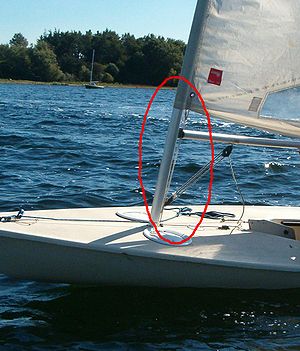
Cunninghamhal
Cunninghamhal på Laserjolle
"Et Cunninghamhal eller blot en Cunningham er et såkaldt ""nedhal"", som på et sejlskib med bermudasejl benyttes til at ændre sejlets form. Halet er navngivet efter sin opfinder, Briggs Swift Cunningham II, som var vindende skipper i America's Cup foruden at være bl.a. skibskonstruktør og et fremtrædende navn i motorsport.